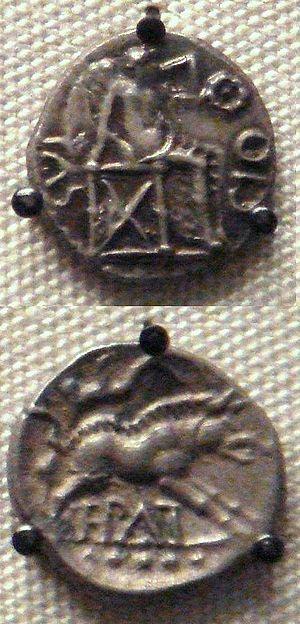
Epaticcos est un roi celte qui régna au Iᵉʳ siècle sur le peuple brittonique des Atrebates, dans le sud-ouest de l’actuelle Angleterre.